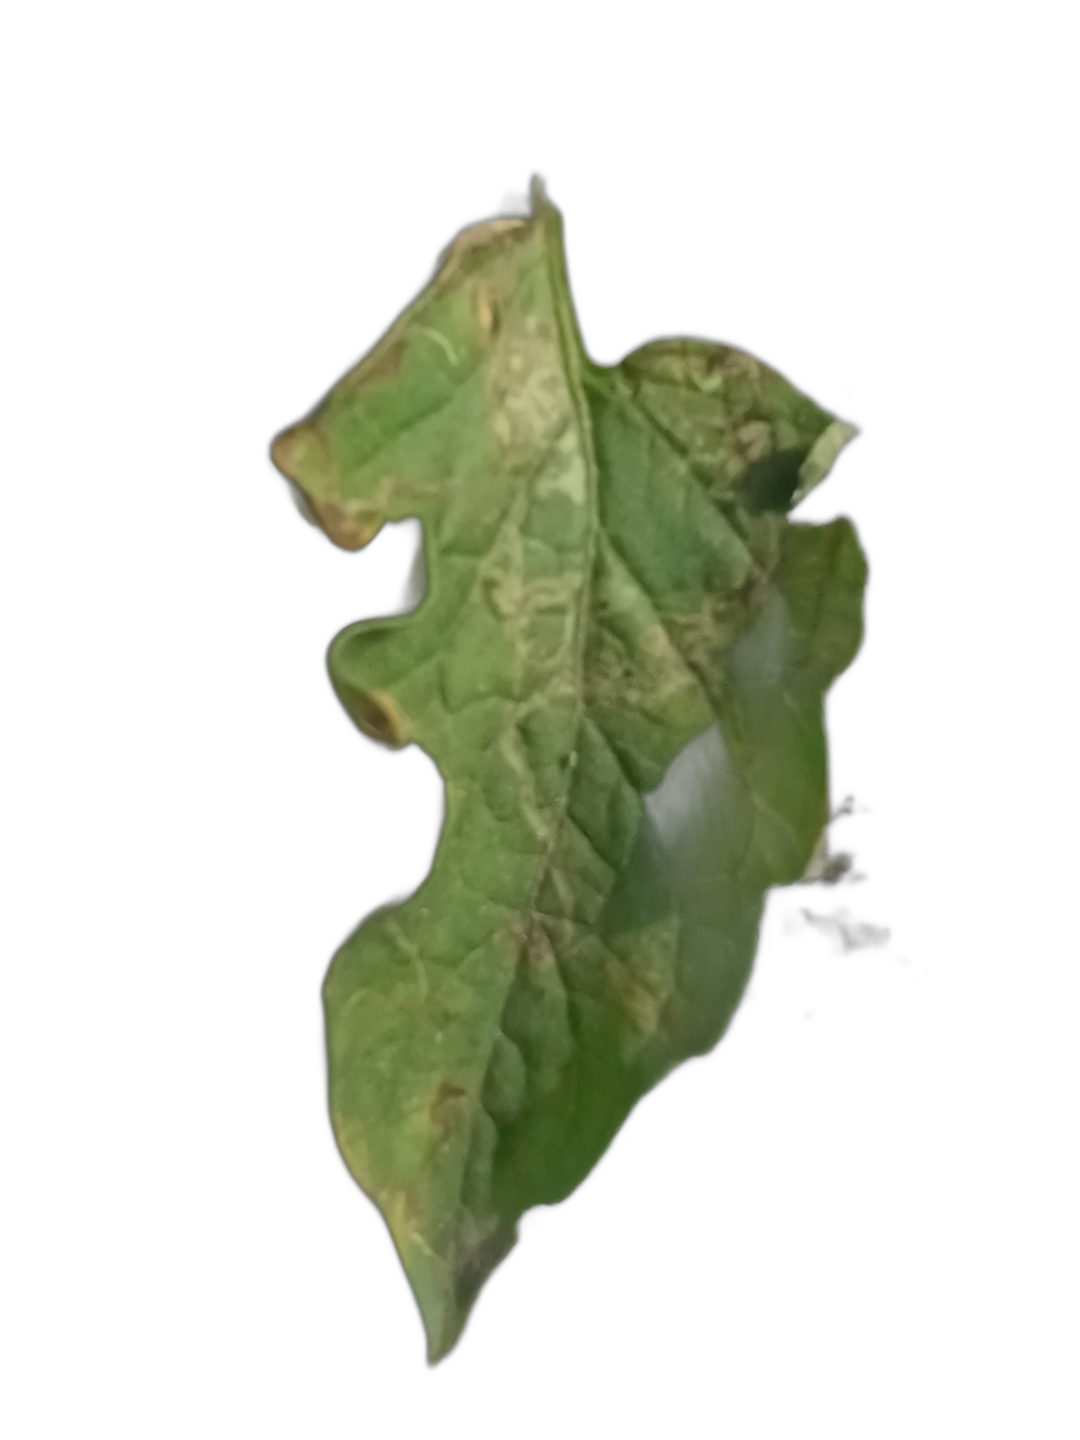
Crop: Tomato
Label: Spot